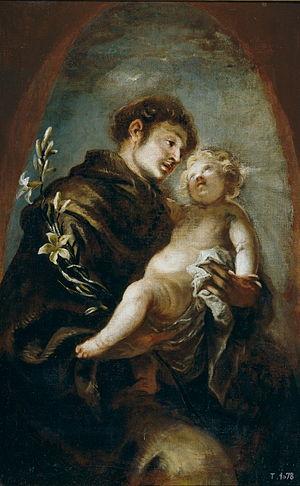
Francisco Herrera, el Mozo est un peintre et architecte baroque espagnol, né à Séville en 1622, et mort à Madrid le 25 août 1685.